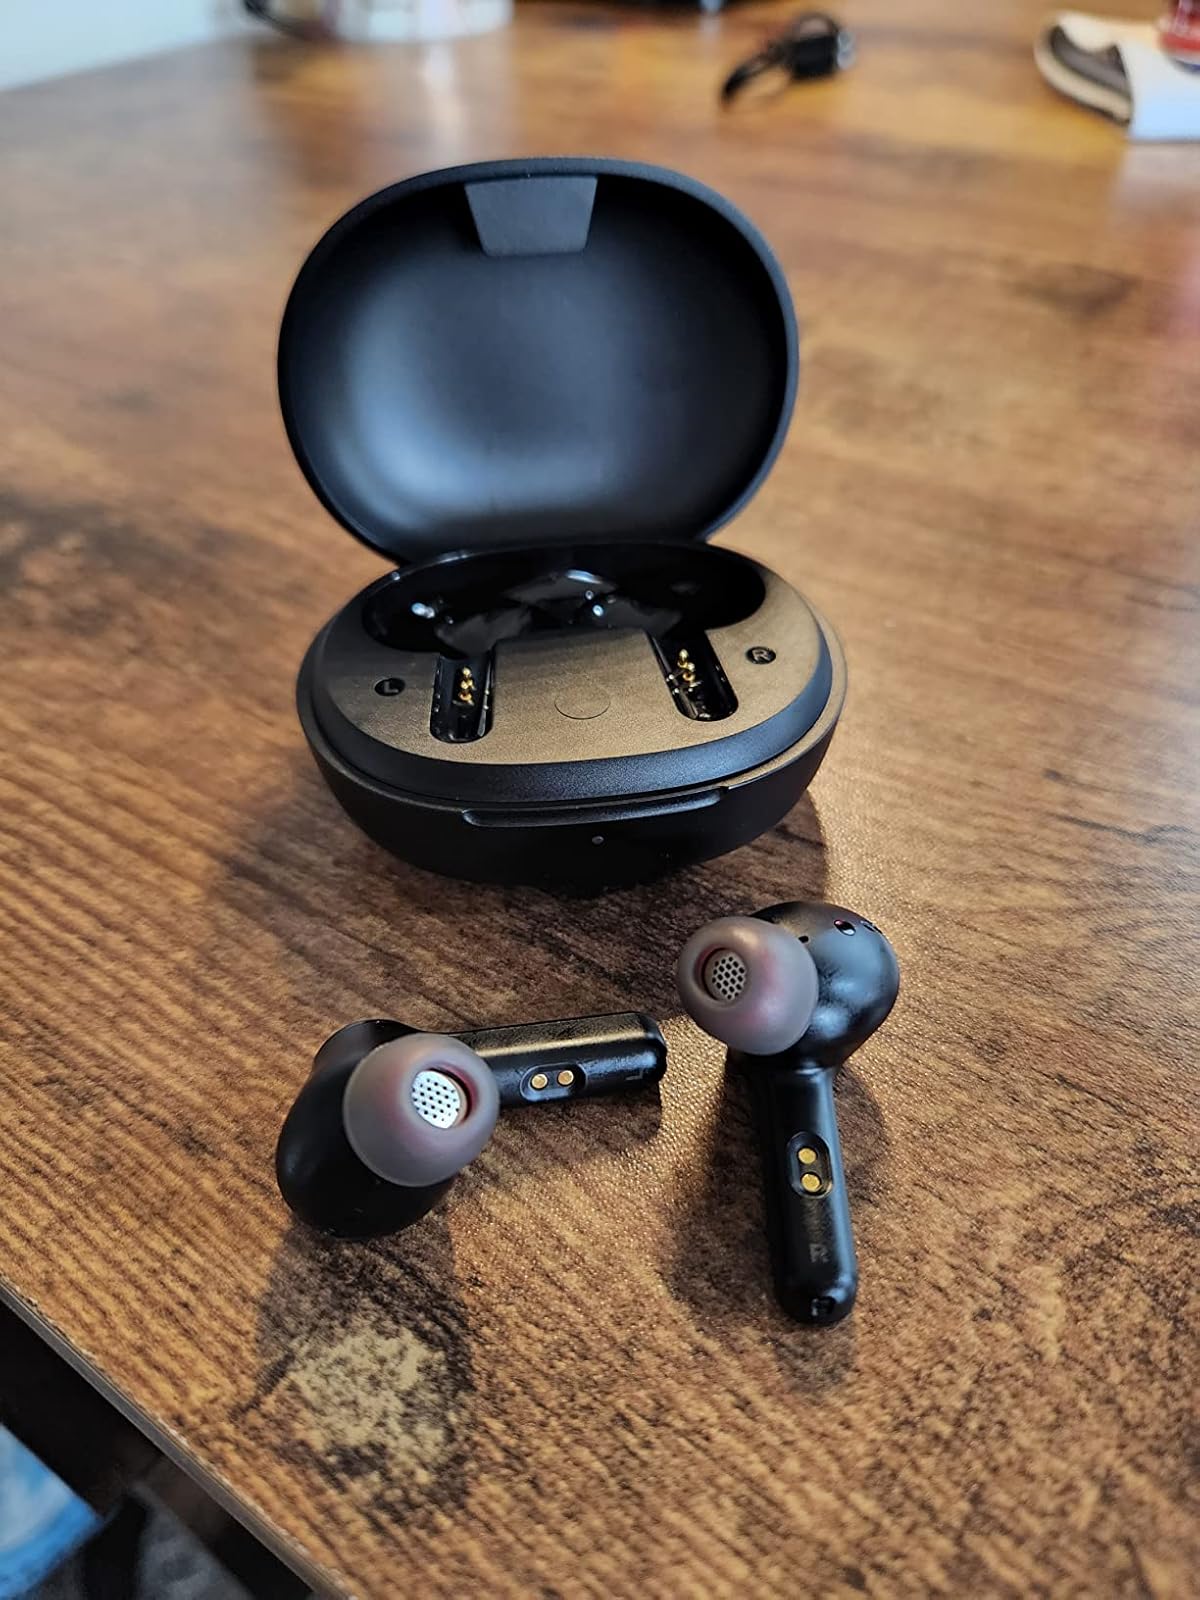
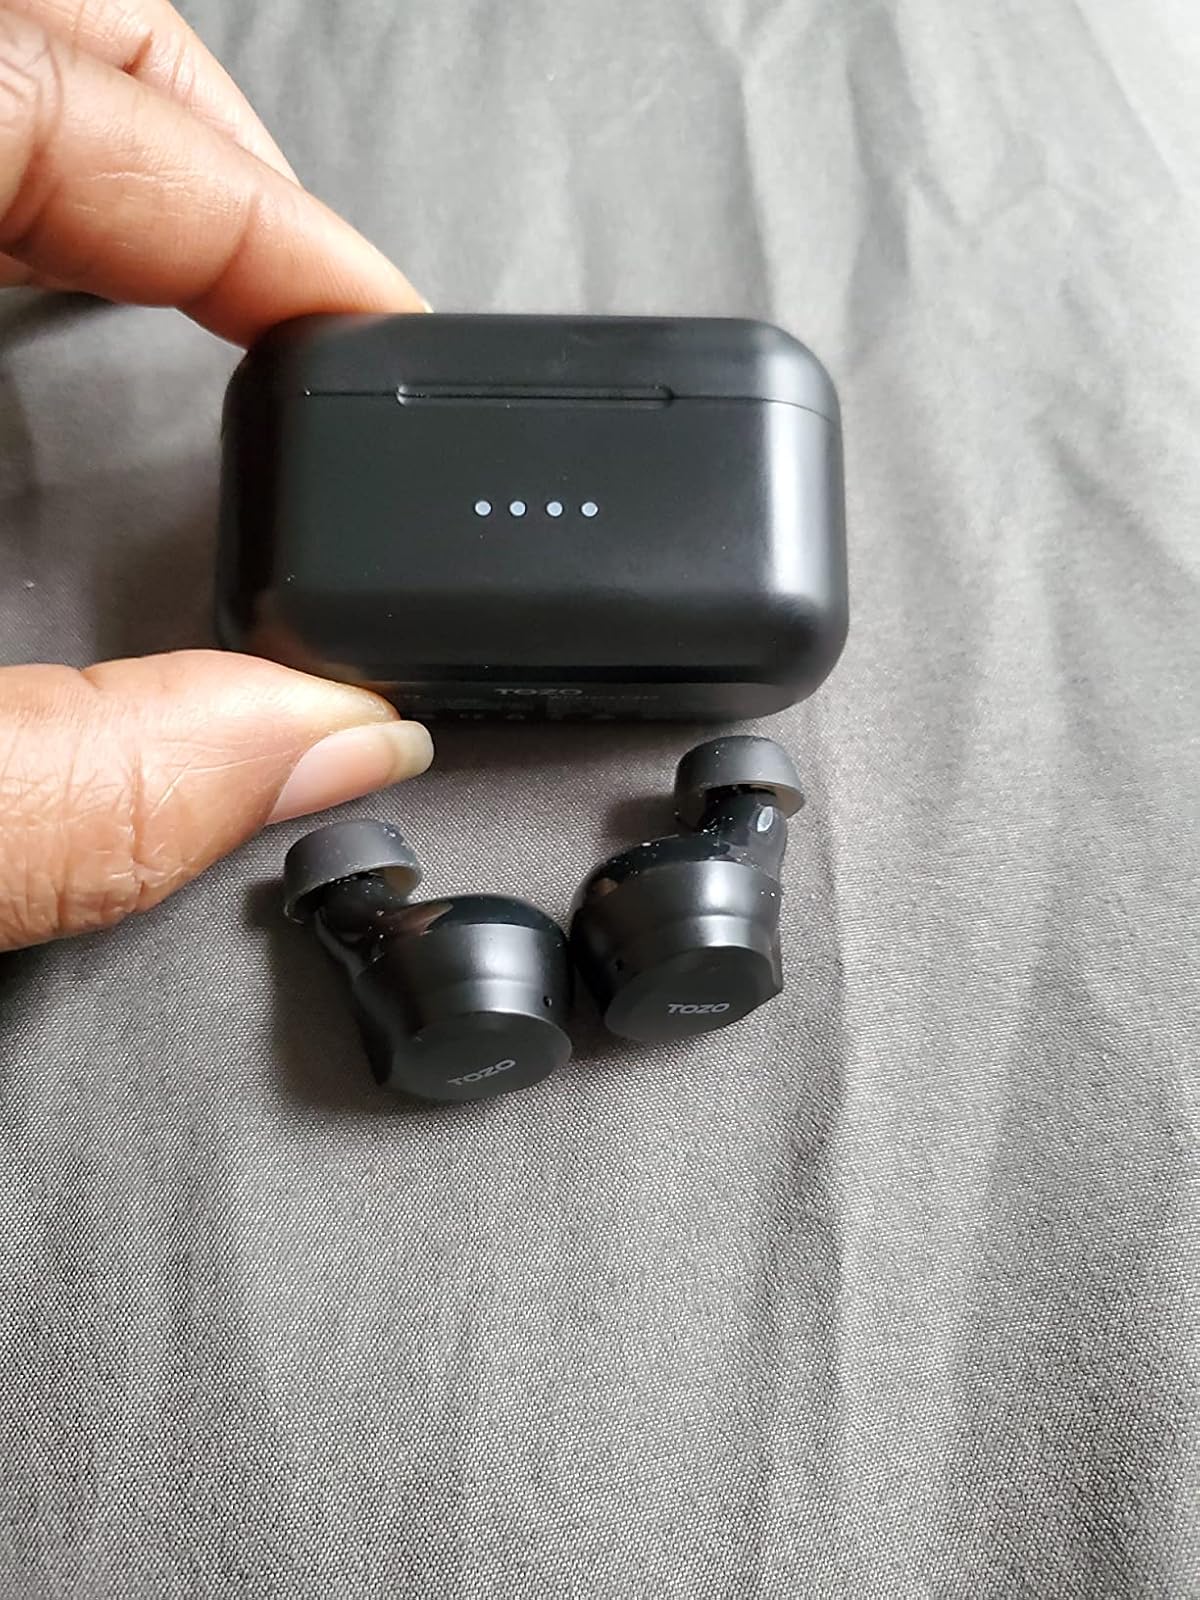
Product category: earbuds
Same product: no